Building of the former Gdańsk Bank in Włocławek

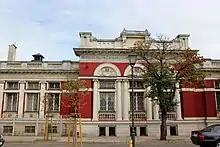
The building from Żabia Street

The building of the former Gdańsk Bank is a historic site in Włocławek, Poland. The building is located in Śródmieście district on the corner of Żabia and Królewiecka streets.